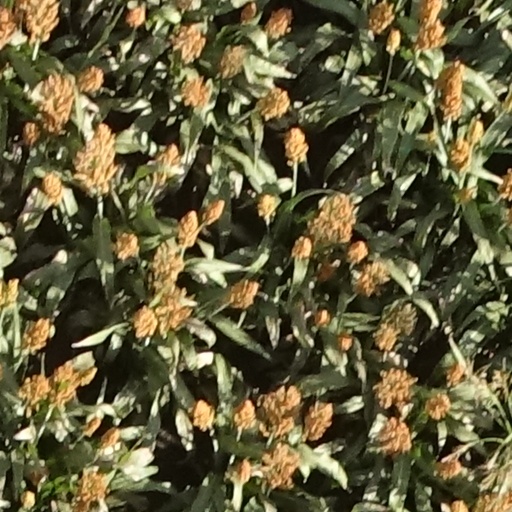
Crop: sorghum